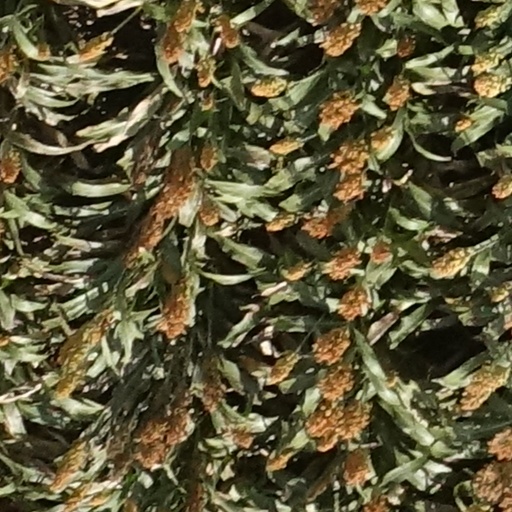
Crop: sorghum